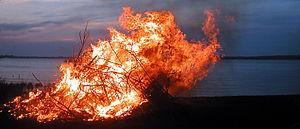
Feu pour la Nuit de Walpurgis près du lac Ringsjö, en Suède
L'Église de Satan est une organisation sataniste américaine, fondée en 1966 par Anton LaVey, auteur de la Bible satanique.
La nuit de Walpurgis, nommée en l'honneur de Sainte Walburge, est une fête néo-païenne qui a lieu dans la nuit du 30 avril au 1ᵉʳ mai. Célébrée clandestinement dans toute l'Europe depuis des temps reculés, malgré les interdits et les excommunications de l'Église, elle a été identifiée au sabbat des sorcières. Elle est surtout le symbole de la fin de l'hiver, parfois associée à la plantation de l'arbre de mai ou à l'embrasement de grands feux. Cette date correspond aussi à Beltain/Beltaine/Beltane, l'une des huit fêtes inscrites dans le calendrier celte ou sur la Roue de l'année.